Wigwag (railroad)

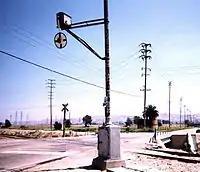
Lower-quadrant "magnetic flagman" wigwag signal on Mountain Avenue in Redlands, California, photographed in 2004. For economy, railroads occasionally installed signals on existing utility poles. This signal was retired after more than six decades of service atop its Union Switch & Signal base, and replaced by highway gates and flashers as part of construction for the Arrow commuter rail service.

Any version could be ordered to operate using the railroad signal standard of 8 volts DC (VDC) current, or the 600 VDC used to power streetcars and electric locomotives, with little more than a change in the electromagnets. Most, if not all, of the 600 VDC units were used by PE. With the conversion to diesel power after PE sold its passenger operations in 1953, those 600 VDC wigwags were gradually converted to 8 VDC units. There were also some 110 volt AC models of Magnetic Flagman used on several railroads, including Norfolk and Western, Winston-Salem Southbound, and the Milwaukee Road. Since AC power did not generate good torque, a coil cutoff device was installed that utilized all four magnets until full motion of the banner was obtained, then two of the magnets went off line and movement was maintained by the remaining two magnets.